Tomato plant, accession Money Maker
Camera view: tilt-top (135 deg); turntable rotation: 30 degrees
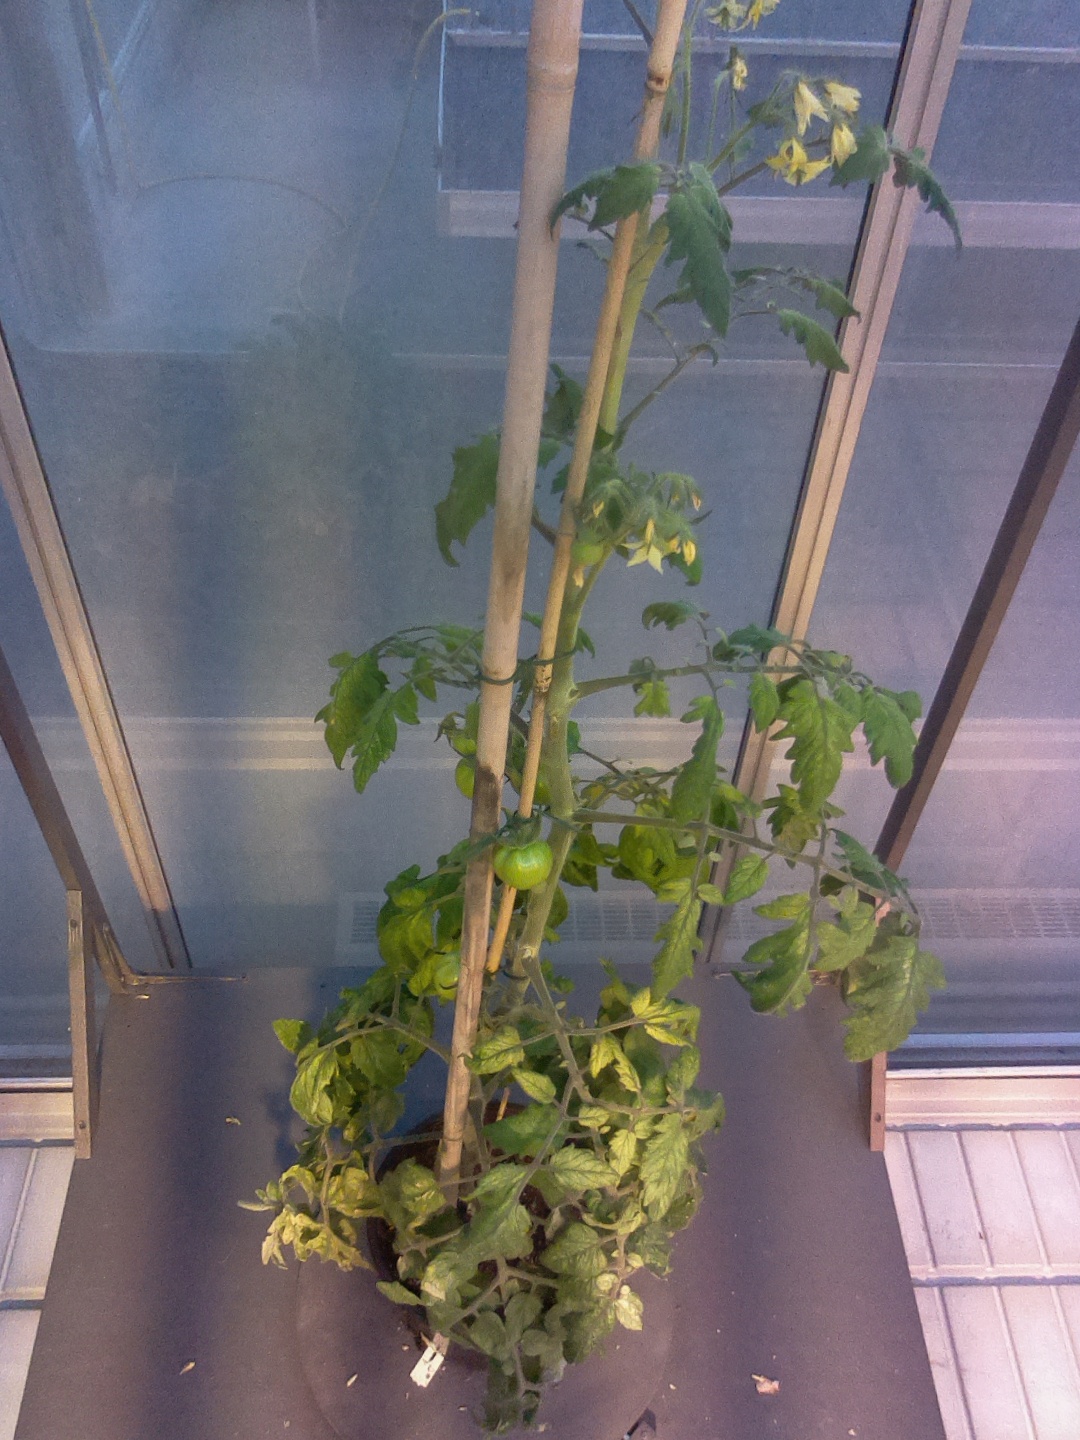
BBCH growth stage 73: 30%-40% of final fruit size